Rwandan genocide

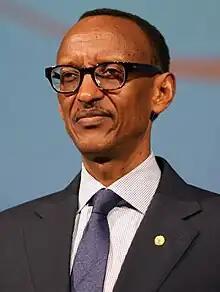
Close up profile picture of Paul Kagame, taken in 2014

On 1 November 1959 Dominique Mbonyumutwa, a Hutu sub-chief, was attacked close to his home in Byimana, Gitarama prefecture, by supporters of the pro-Tutsi party. Mbonyumutwa survived, but rumours began spreading that he had been killed. Hutu activists responded by killing Tutsis, both the elite and ordinary civilians, marking the beginning of the Rwandan Revolution. The Tutsi responded with attacks of their own, but by this stage the Hutu had full backing from the Belgian administration who wanted to overturn the Tutsi domination. In early 1960, the Belgians replaced most Tutsi chiefs with Hutu and organised mid-year commune elections which returned an overwhelming Hutu majority. The king was deposed, a Hutu-dominated republic created, and the country became independent in 1962. As the revolution progressed, Tutsis began leaving the country to escape the Hutu purges, settling in the four neighbouring countries: Burundi, Uganda, Tanzania and Zaire. These exiles, unlike the Banyarwanda who migrated during the pre-colonial and colonial era, were regarded as refugees in their host countries, and began almost immediately to agitate for a return to Rwanda. They formed armed groups who launched attacks into Rwanda; these were largely unsuccessful, and led to further reprisal killings of 10,000 Tutsis and further Tutsi exiles. By 1964, more than 300,000 Tutsis had fled, and were forced to remain in exile for the next three decades.